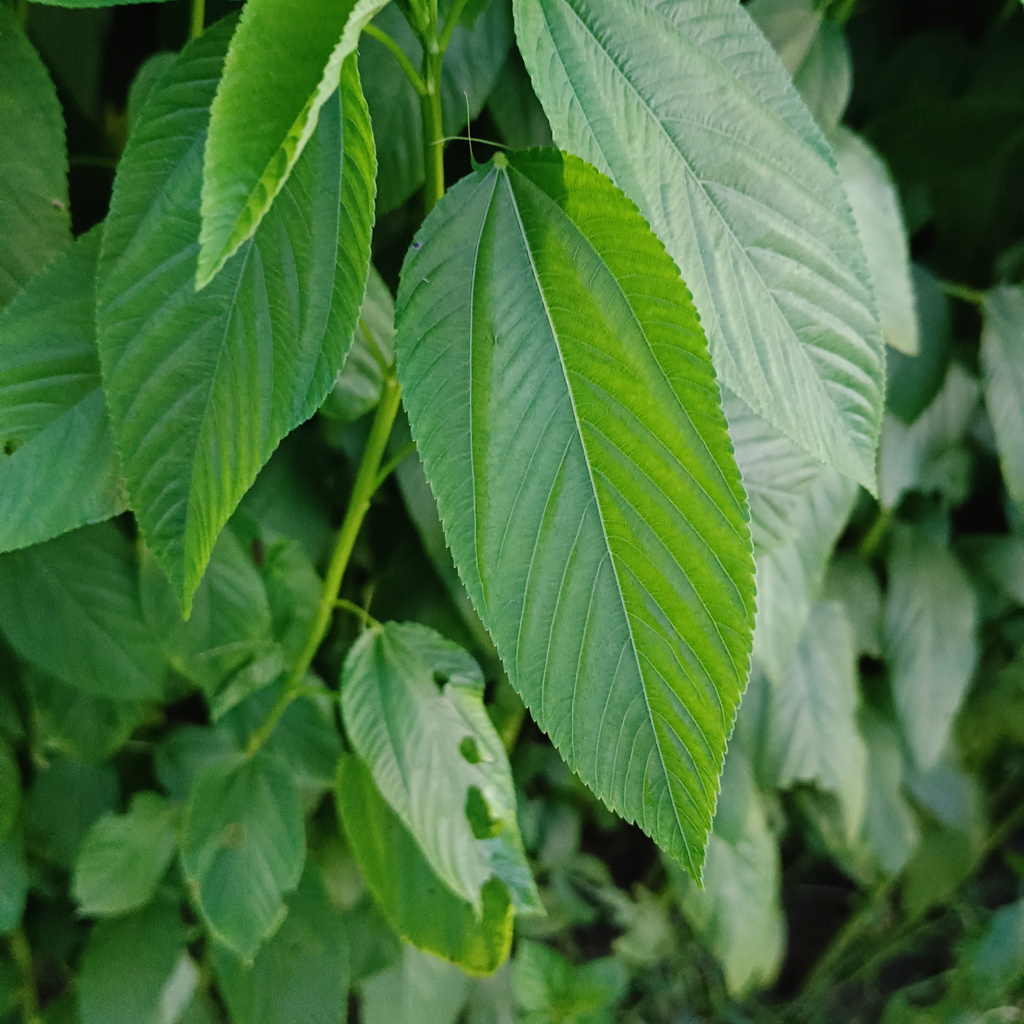
Label: Fresh